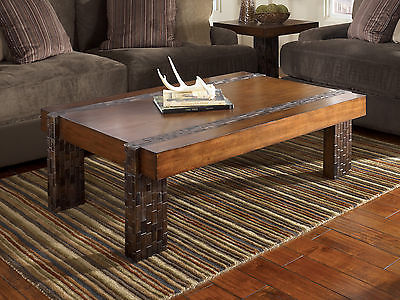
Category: table